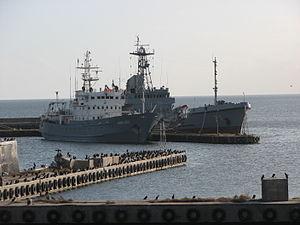
L' ORP Heweliusz est un bâtiment hydrographique de la Marine polonaise. Il est la tête de série de la classe Projekt 874, connu sous le nom de classe Modified Finik dans le code de l'OTAN et numéro 265. Il est le navire jumeau de l'ORP Arctowski et porte le nom de Johannes Hevelius, un astronome polonais.